Marriott Edgar

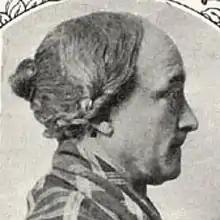
Marriott Edgar in pantomime dame costume

Marriott Edgar (5 October 1880 – 5 May 1951), born George Marriott Edgar in Kirkcudbright, Scotland, was a British poet, scriptwriter and comedian, best known for writing many of the monologues performed by Stanley Holloway, particularly the "Albert" series. In total he wrote sixteen monologues for Holloway, whilst Holloway himself wrote only five.